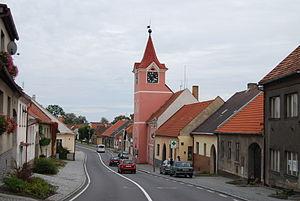
Kasejovice est une ville du district de Plzeň-Sud, dans la région de Plzeň, en République tchèque. Sa population s'élevait à 1 282 habitants en 2018.